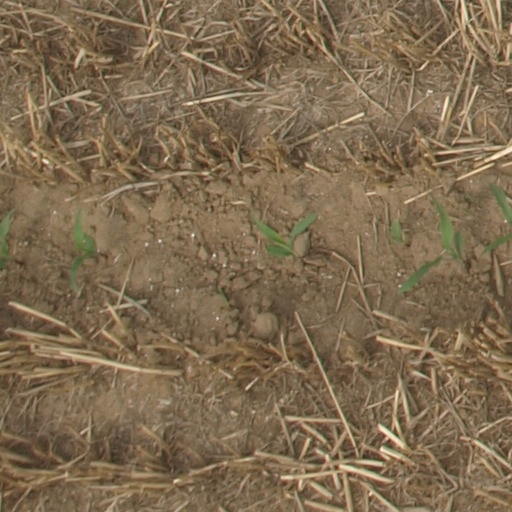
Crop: maize; corn